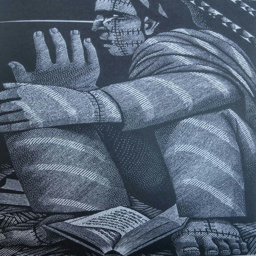
illustration of person in the edition .